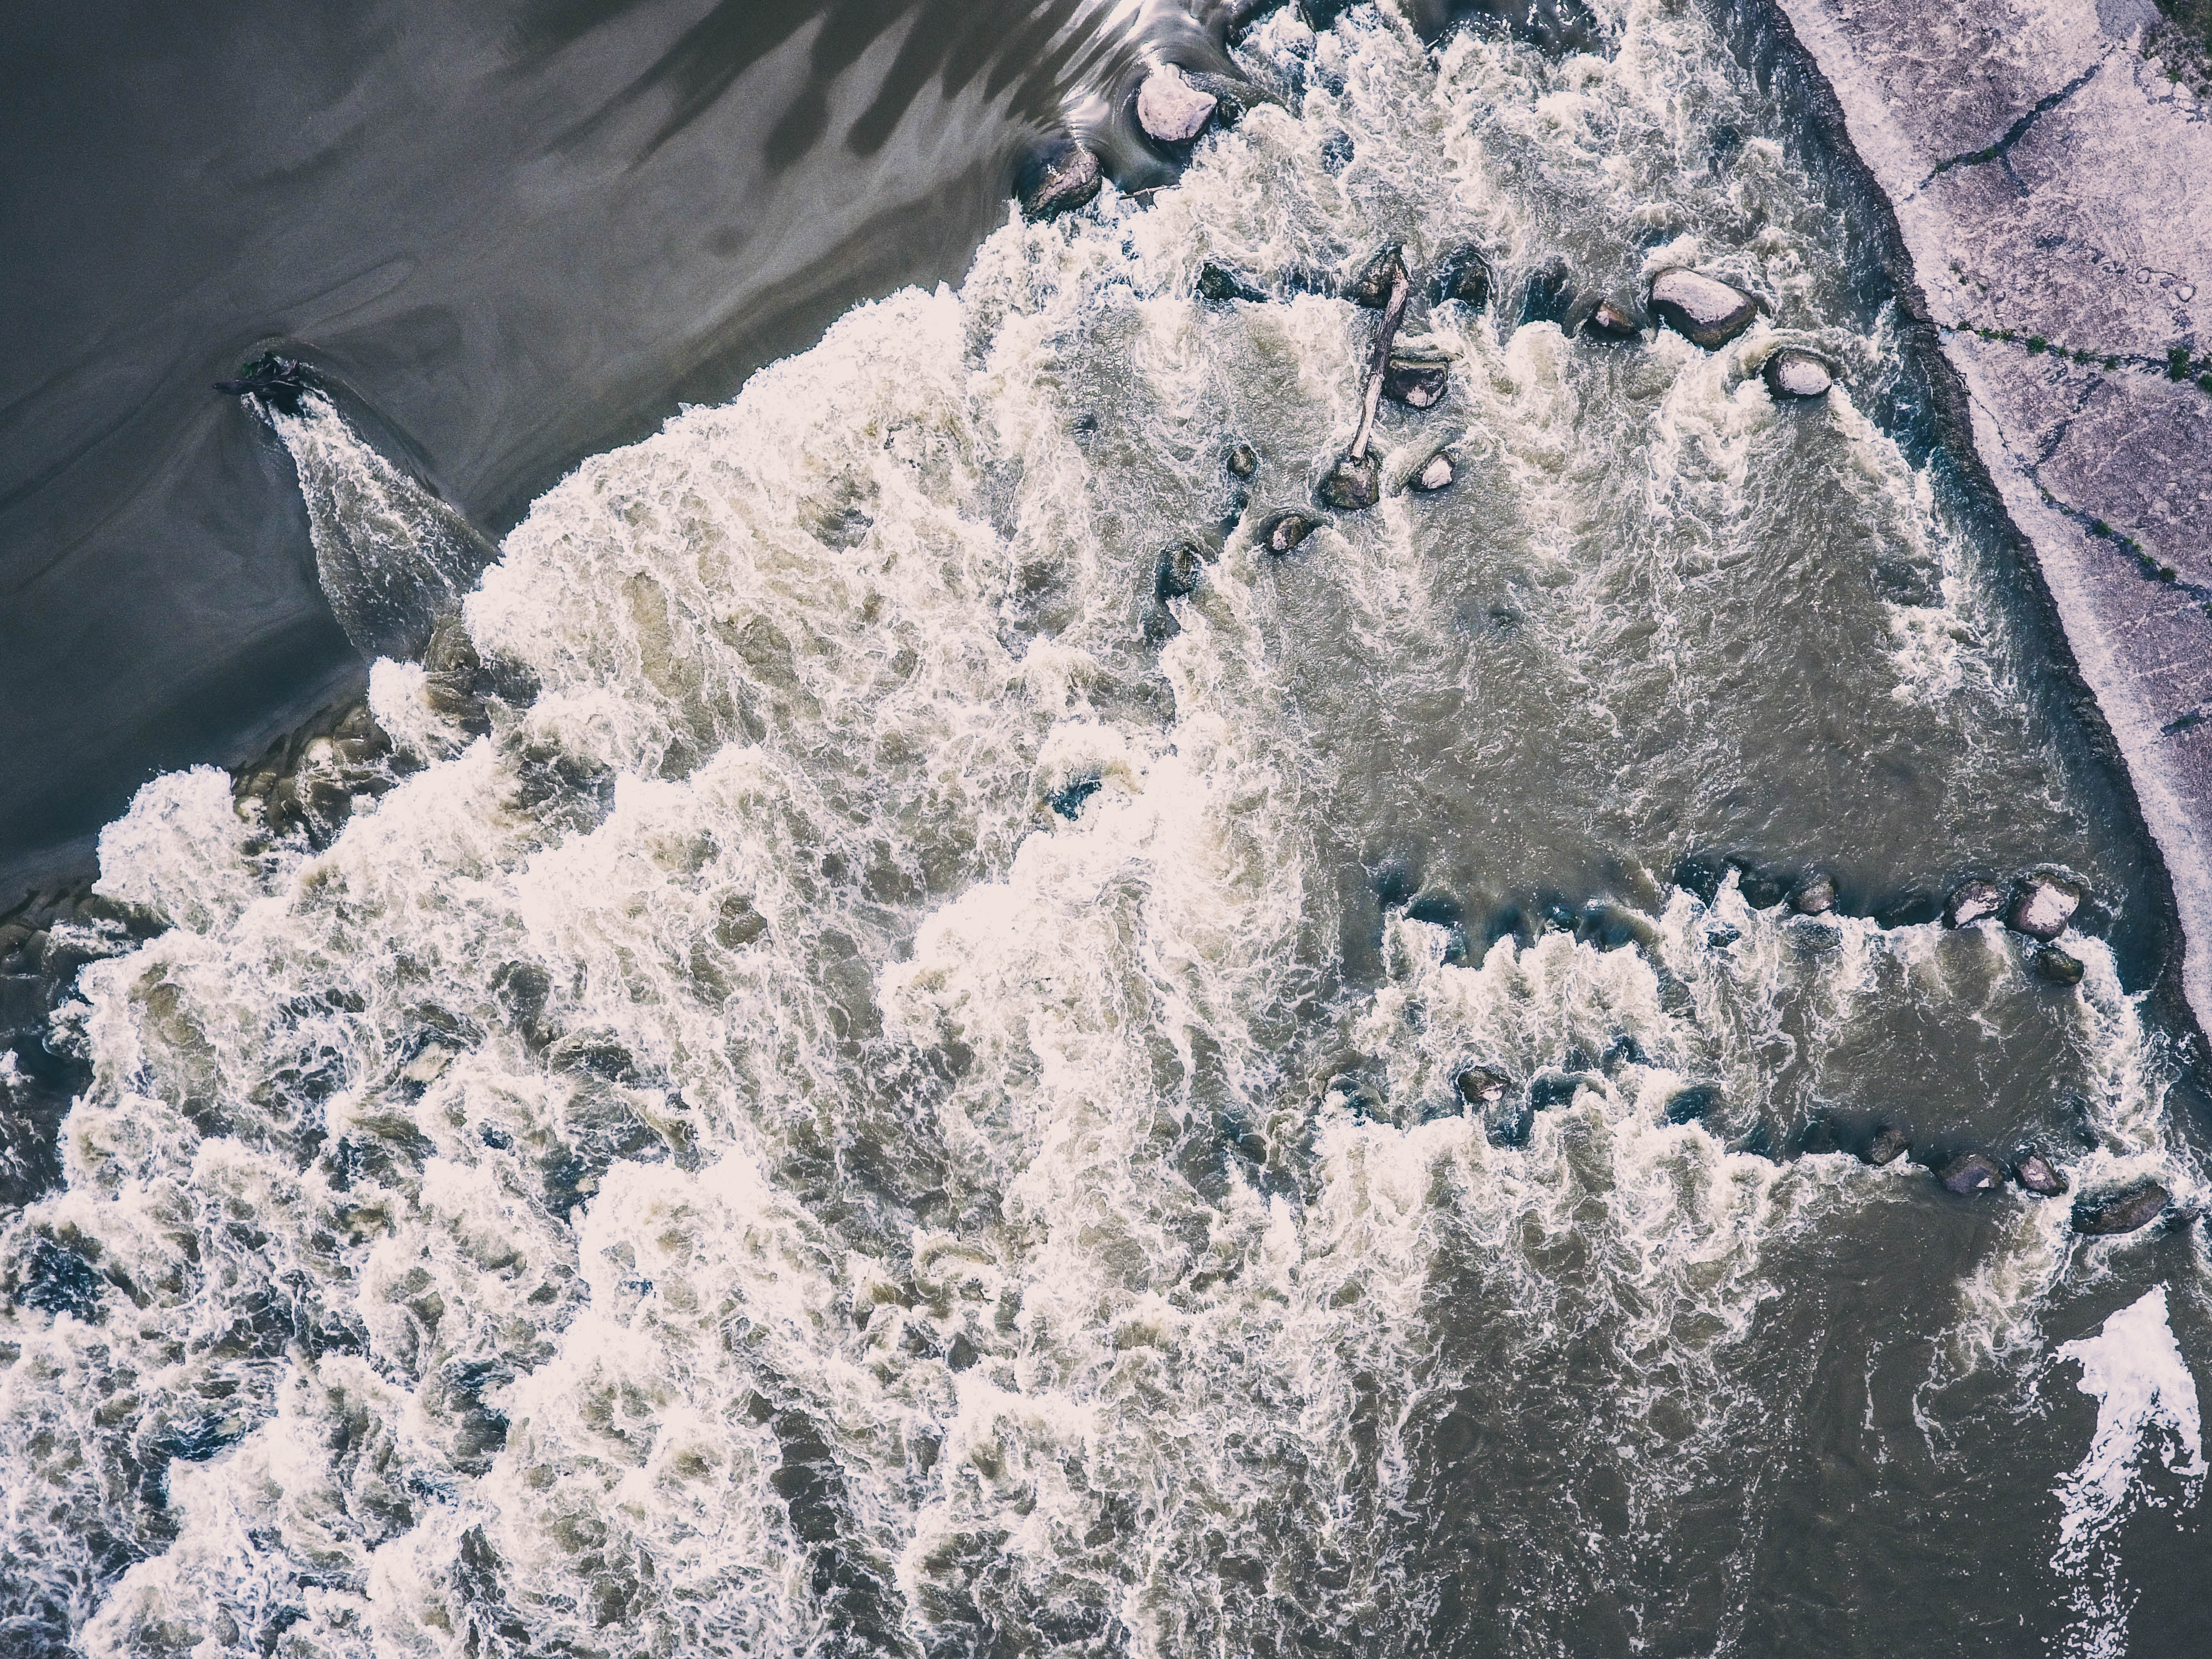
tree, water, rock, branch, snow, winter, sky, frost, ice, geology, freezing, geological phenomenon